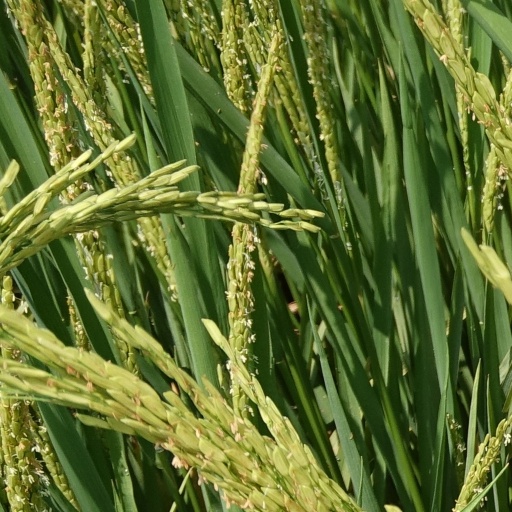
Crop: rice